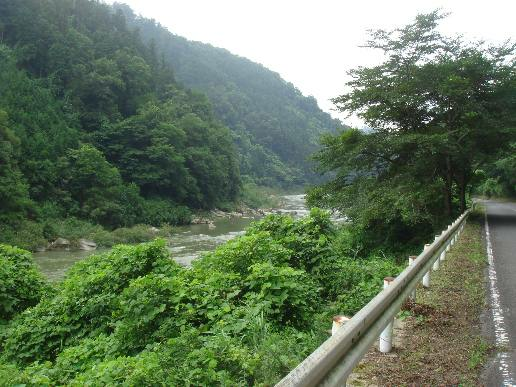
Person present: No